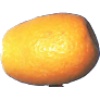
Label: Kumquats 1